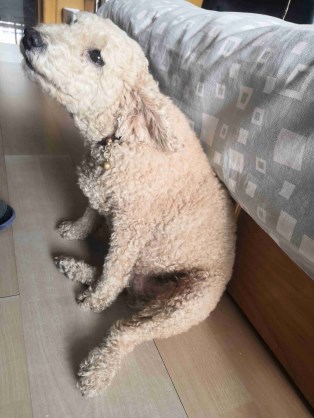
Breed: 7449-n000128-teddy